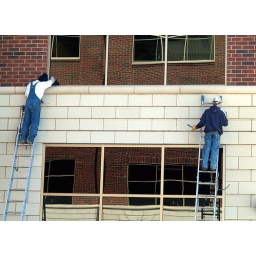
Construction workers putting finishing touches to new office building in downtown La Crosse, Wisconsin.